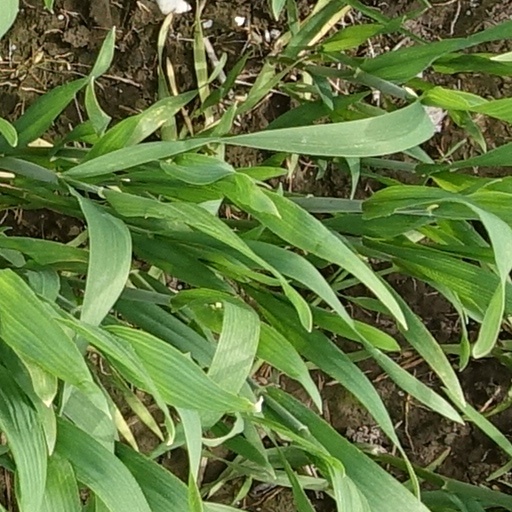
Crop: wheat